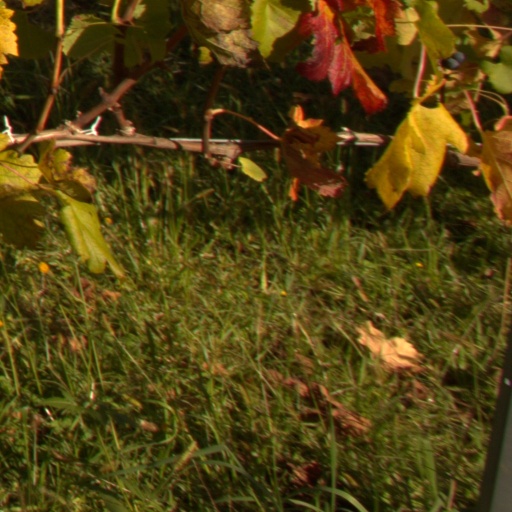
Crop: grape